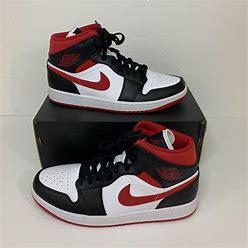
Brand: Nike
Model: 1 Mid